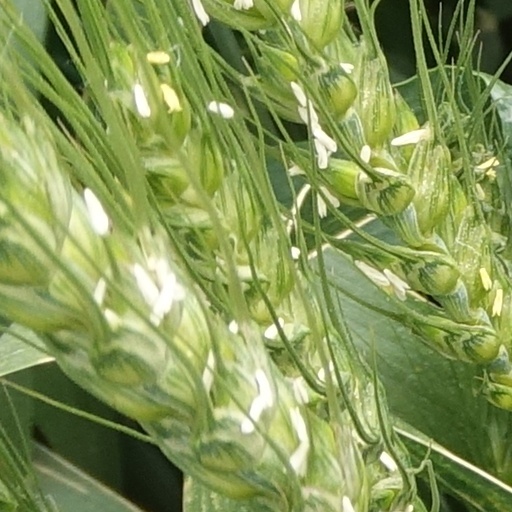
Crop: wheat